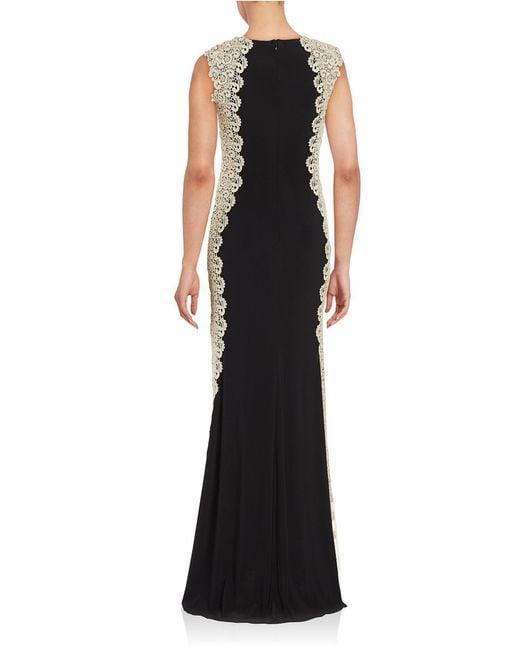
langes Jerseykleid mit chemischer Glitzerspitze